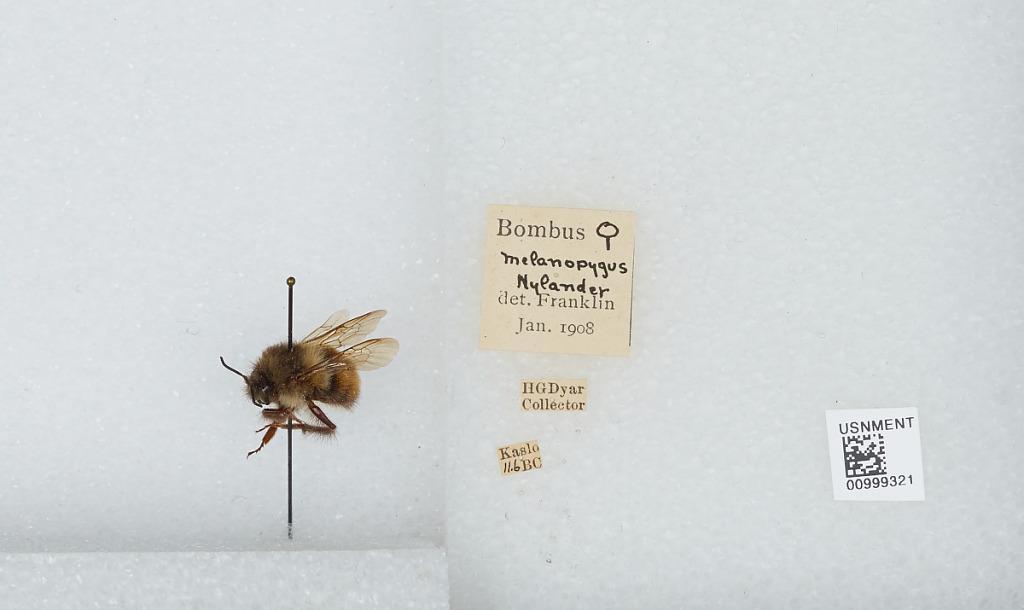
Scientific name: Bombus (Pyrobombus) melanopygus Nylander
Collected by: H. Dyar
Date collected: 1908-1-
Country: Canada
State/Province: British Columbia
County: West Kootenay Region
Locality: Kaslo
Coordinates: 49.9133, -116.911
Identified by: Franklin